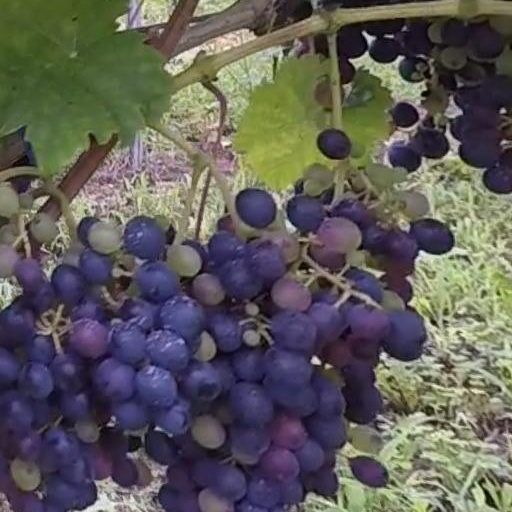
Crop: grape